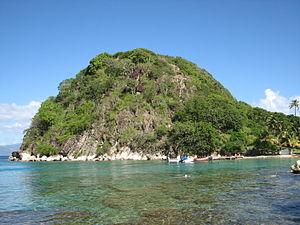
Le Pain de Sucre est une colline volcanique culminant à 52 mètres d'altitude, dont les versants abrupts plongent dans la baie des Saintes. Il occupe entièrement une petite presqu'île dans l'Ouest de l'île de Terre-de-Haut, entre la Petite Anse Pain de Sucre et l'Anse Devant.